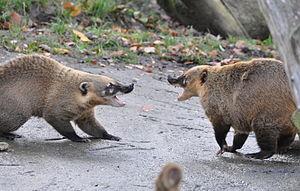
Le Coati roux ou encore Coati à queue annelée ou Coati commun est une espèce de petit mammifères de l'ordre des Carnivores et de la famille des Procyonidae. C'est un animal arboricole, omnivore et grégaire qui vit dans les forêts d'Amérique du Sud. Même s'il est naturellement chapardeur et agressif, ce coati de la grosseur d'un chat est peu farouche avec l'homme. Il est possible de l'élever en captivité, en groupe, ou même comme animal de compagnie.